Livery Dole

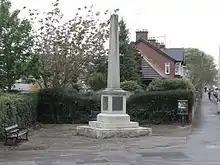
Protestant Martyrs' Monument, Denmark Road, Exeter, Devon. Erected 1909 in memory of the martyrs Thomas Benet and Agnes Prest.

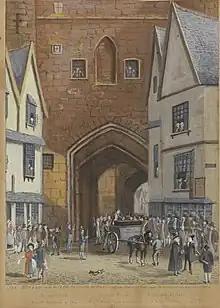
Anonymous watercolour of Richard Holmyard arrested for forgery on the City Bank taken for execution to the gallows in Magdalen Road, 1818. From the Royal Albert Memorial Museum's collection (685/1997/4)

There were two places in Livery Dole used for executions. Until 1531, heretics were burned at the stake near the modern day junction of Magdalen Road and Barrack Road. From 1531 to 1818 hangings were performed on a site near College Avenue known as "Magdalen Drop".